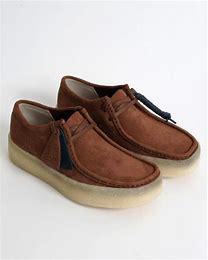
Brand: Clarks
Model: Originals Clarks Originals Wallabee